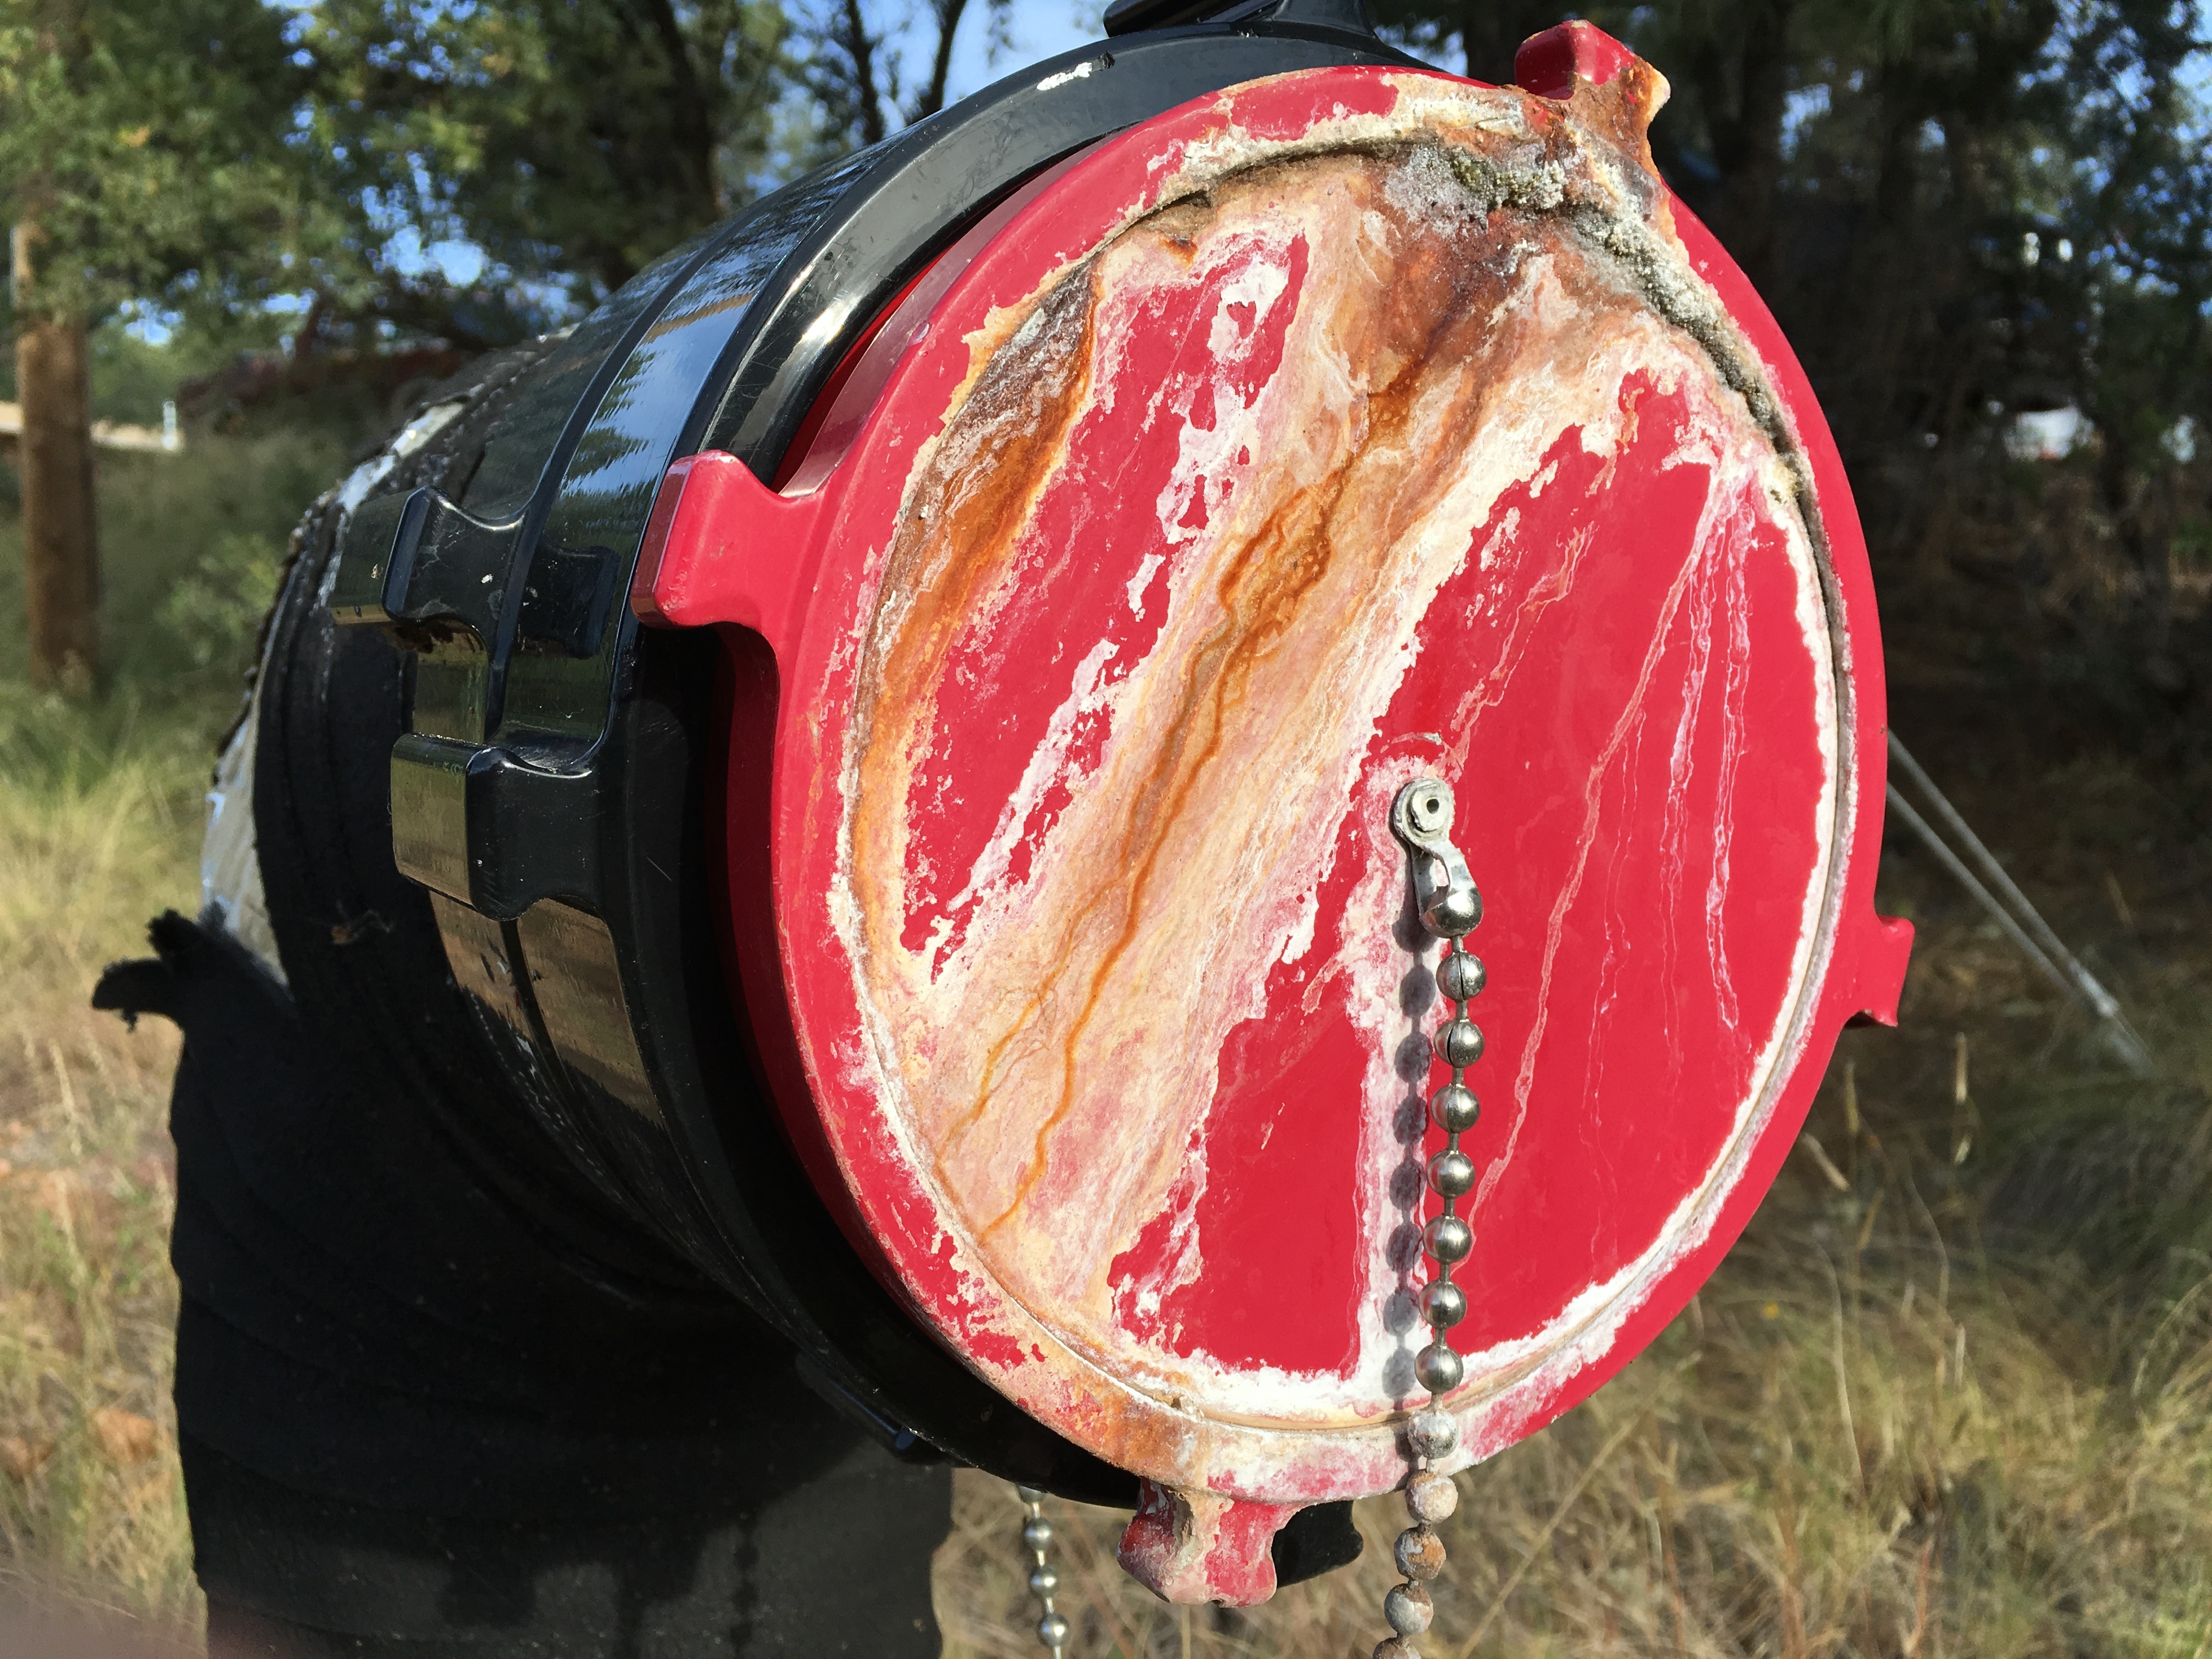
red, vehicle